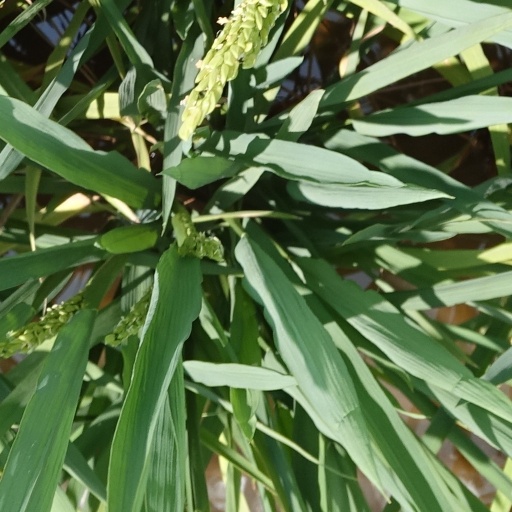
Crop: rice